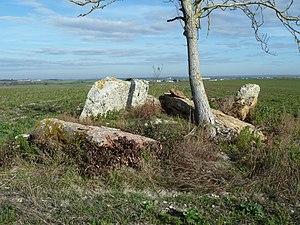
Le dolmen du Griffier, appelé aussi dolmen de Coulon ou Pierre-Forte des Giraudières est un dolmen situé à Antoigné, dans le département français de Maine-et-Loire.
Cet article recense les monuments historiques du sud de Maine-et-Loire, en France.